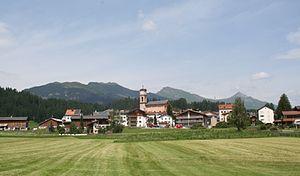
Lantsch/Lenz est une commune suisse du canton des Grisons, située dans la région d'Albula.